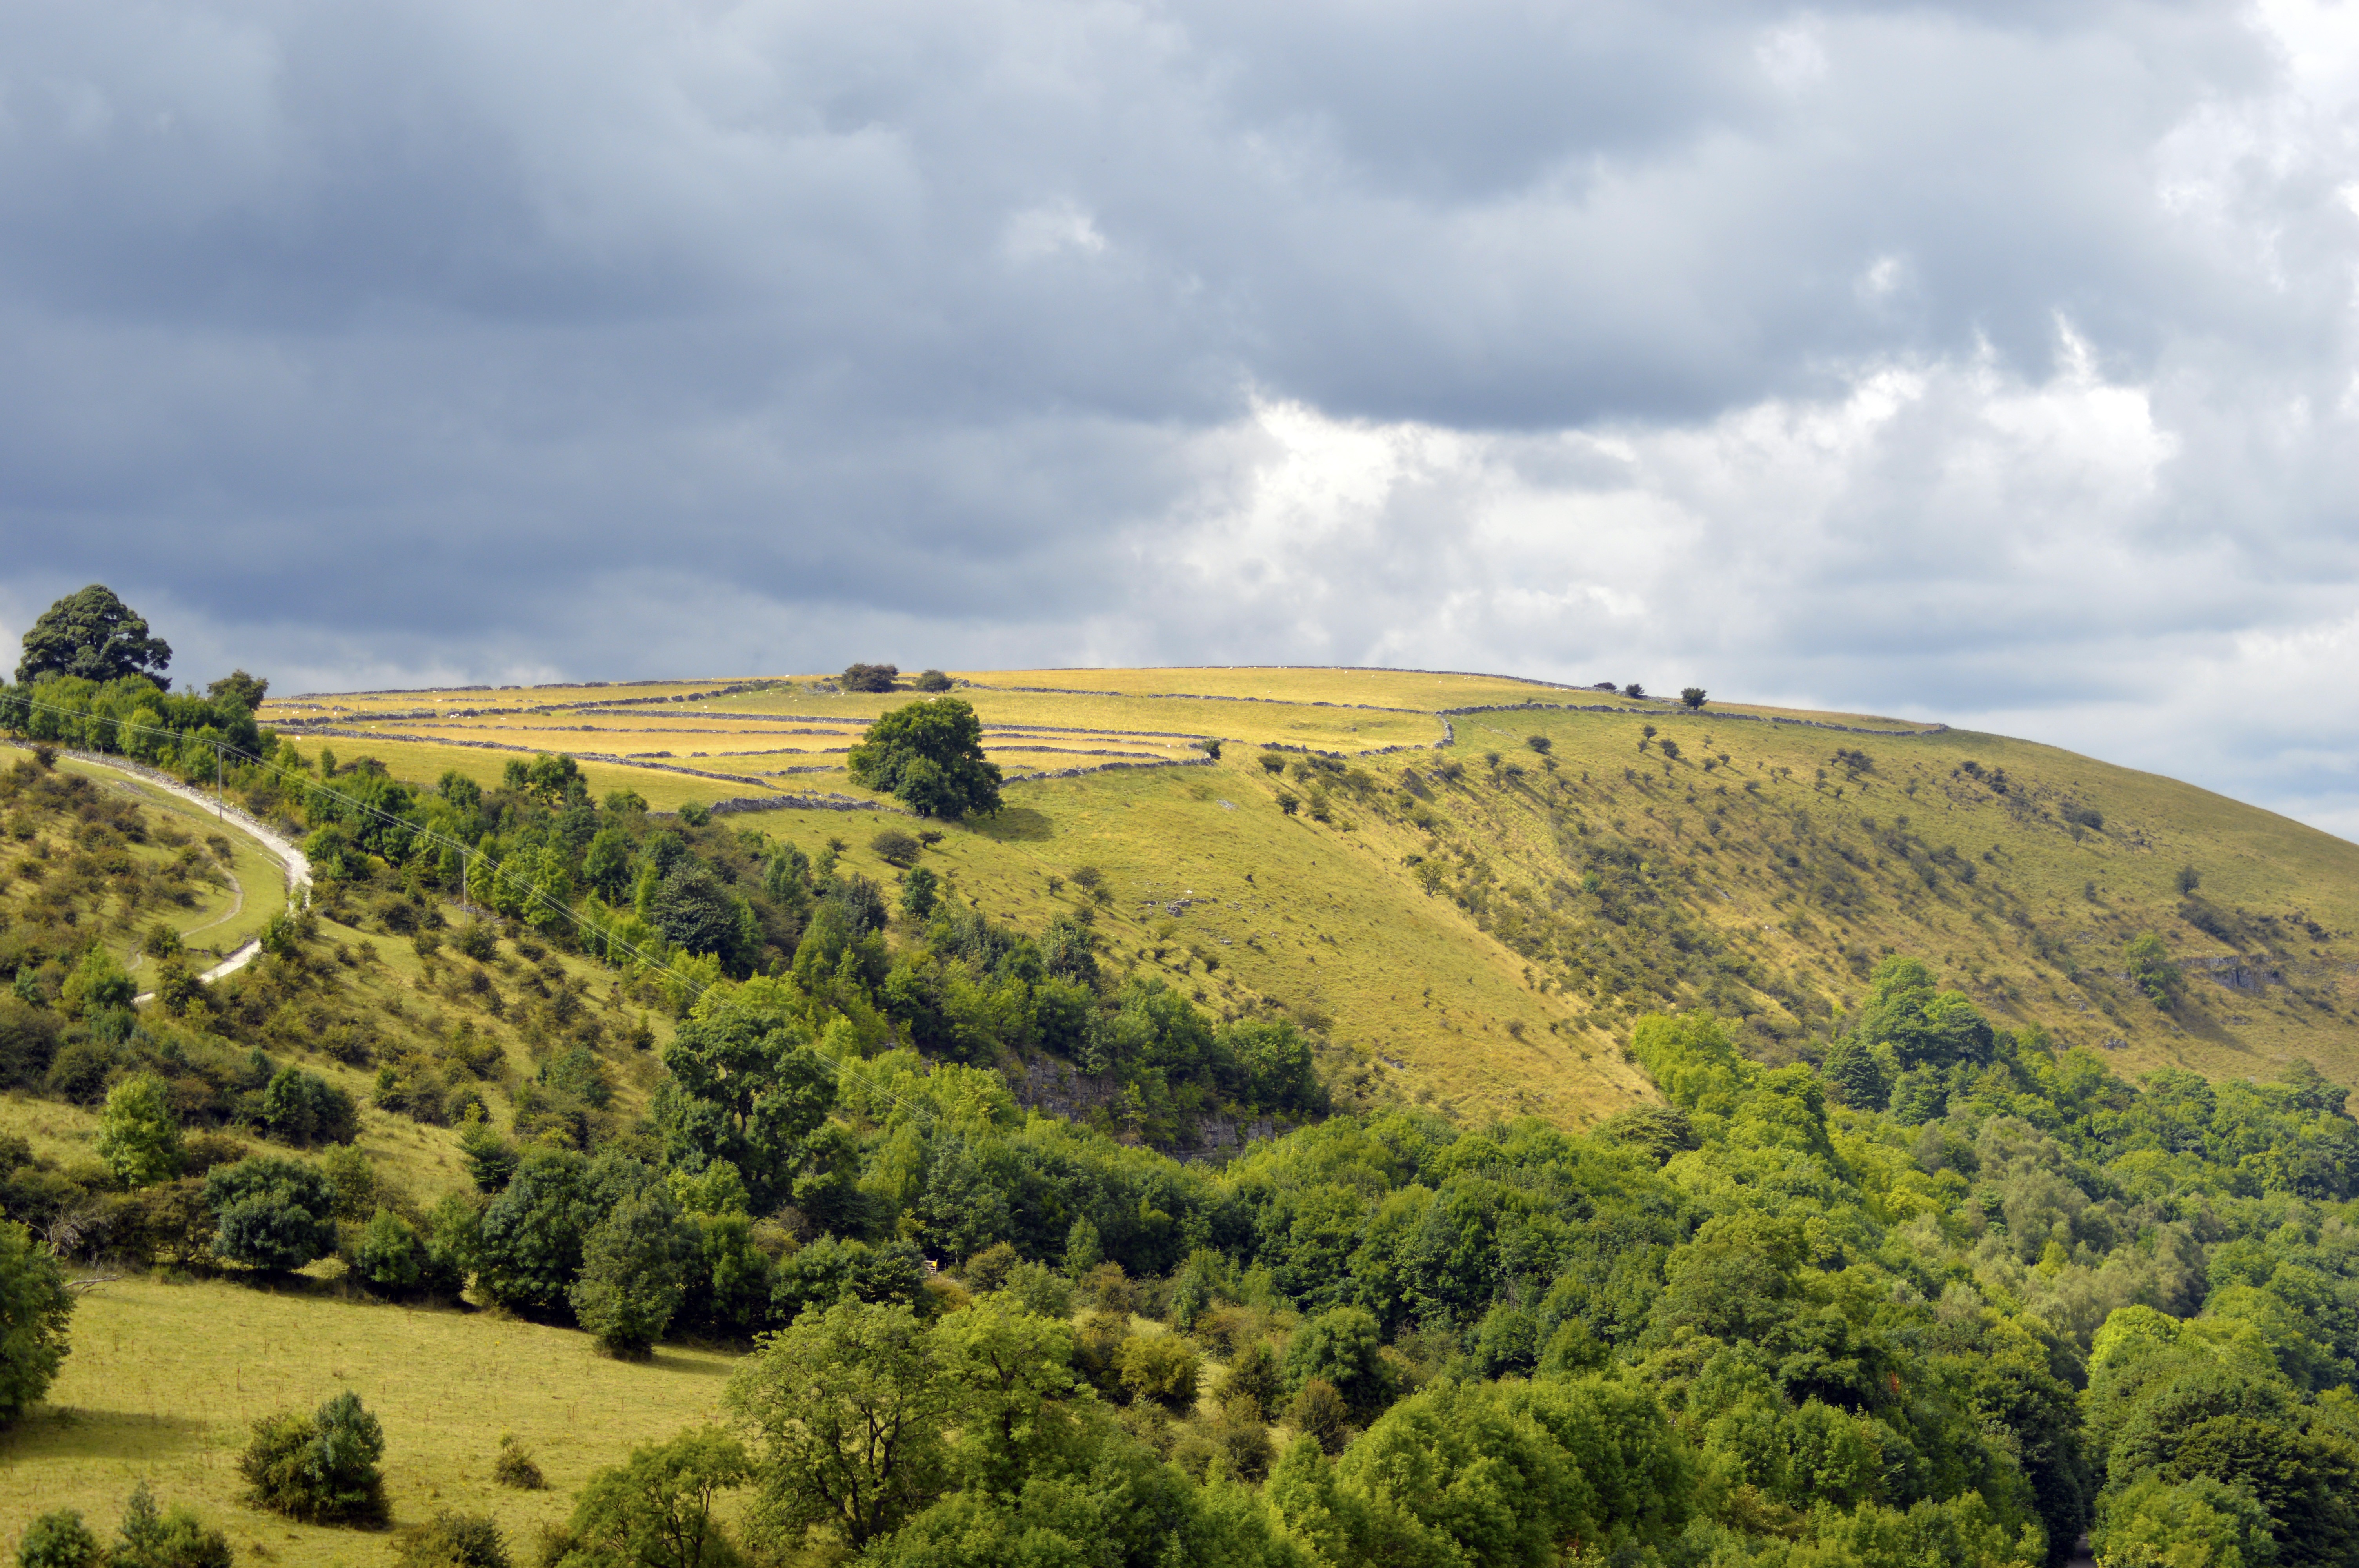
landscape, tree, nature, grass, outdoor, mountain, cloud, sky, sun, hiking, trail, field, meadow, countryside, hill, view, peak, country, summer, vacation, travel, wild, environment, rural, spring, green, tranquil, scenic, journey, natural, scenery, holiday, tourism, highland, uk, england, head, plateau, beauty, british, beautiful, english, derbyshire, habitat, footpath, ecosystem, rural area, outstanding, aerial photography, natural environment, geographical feature, mountainous landforms, monsal